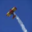
Label: airplane